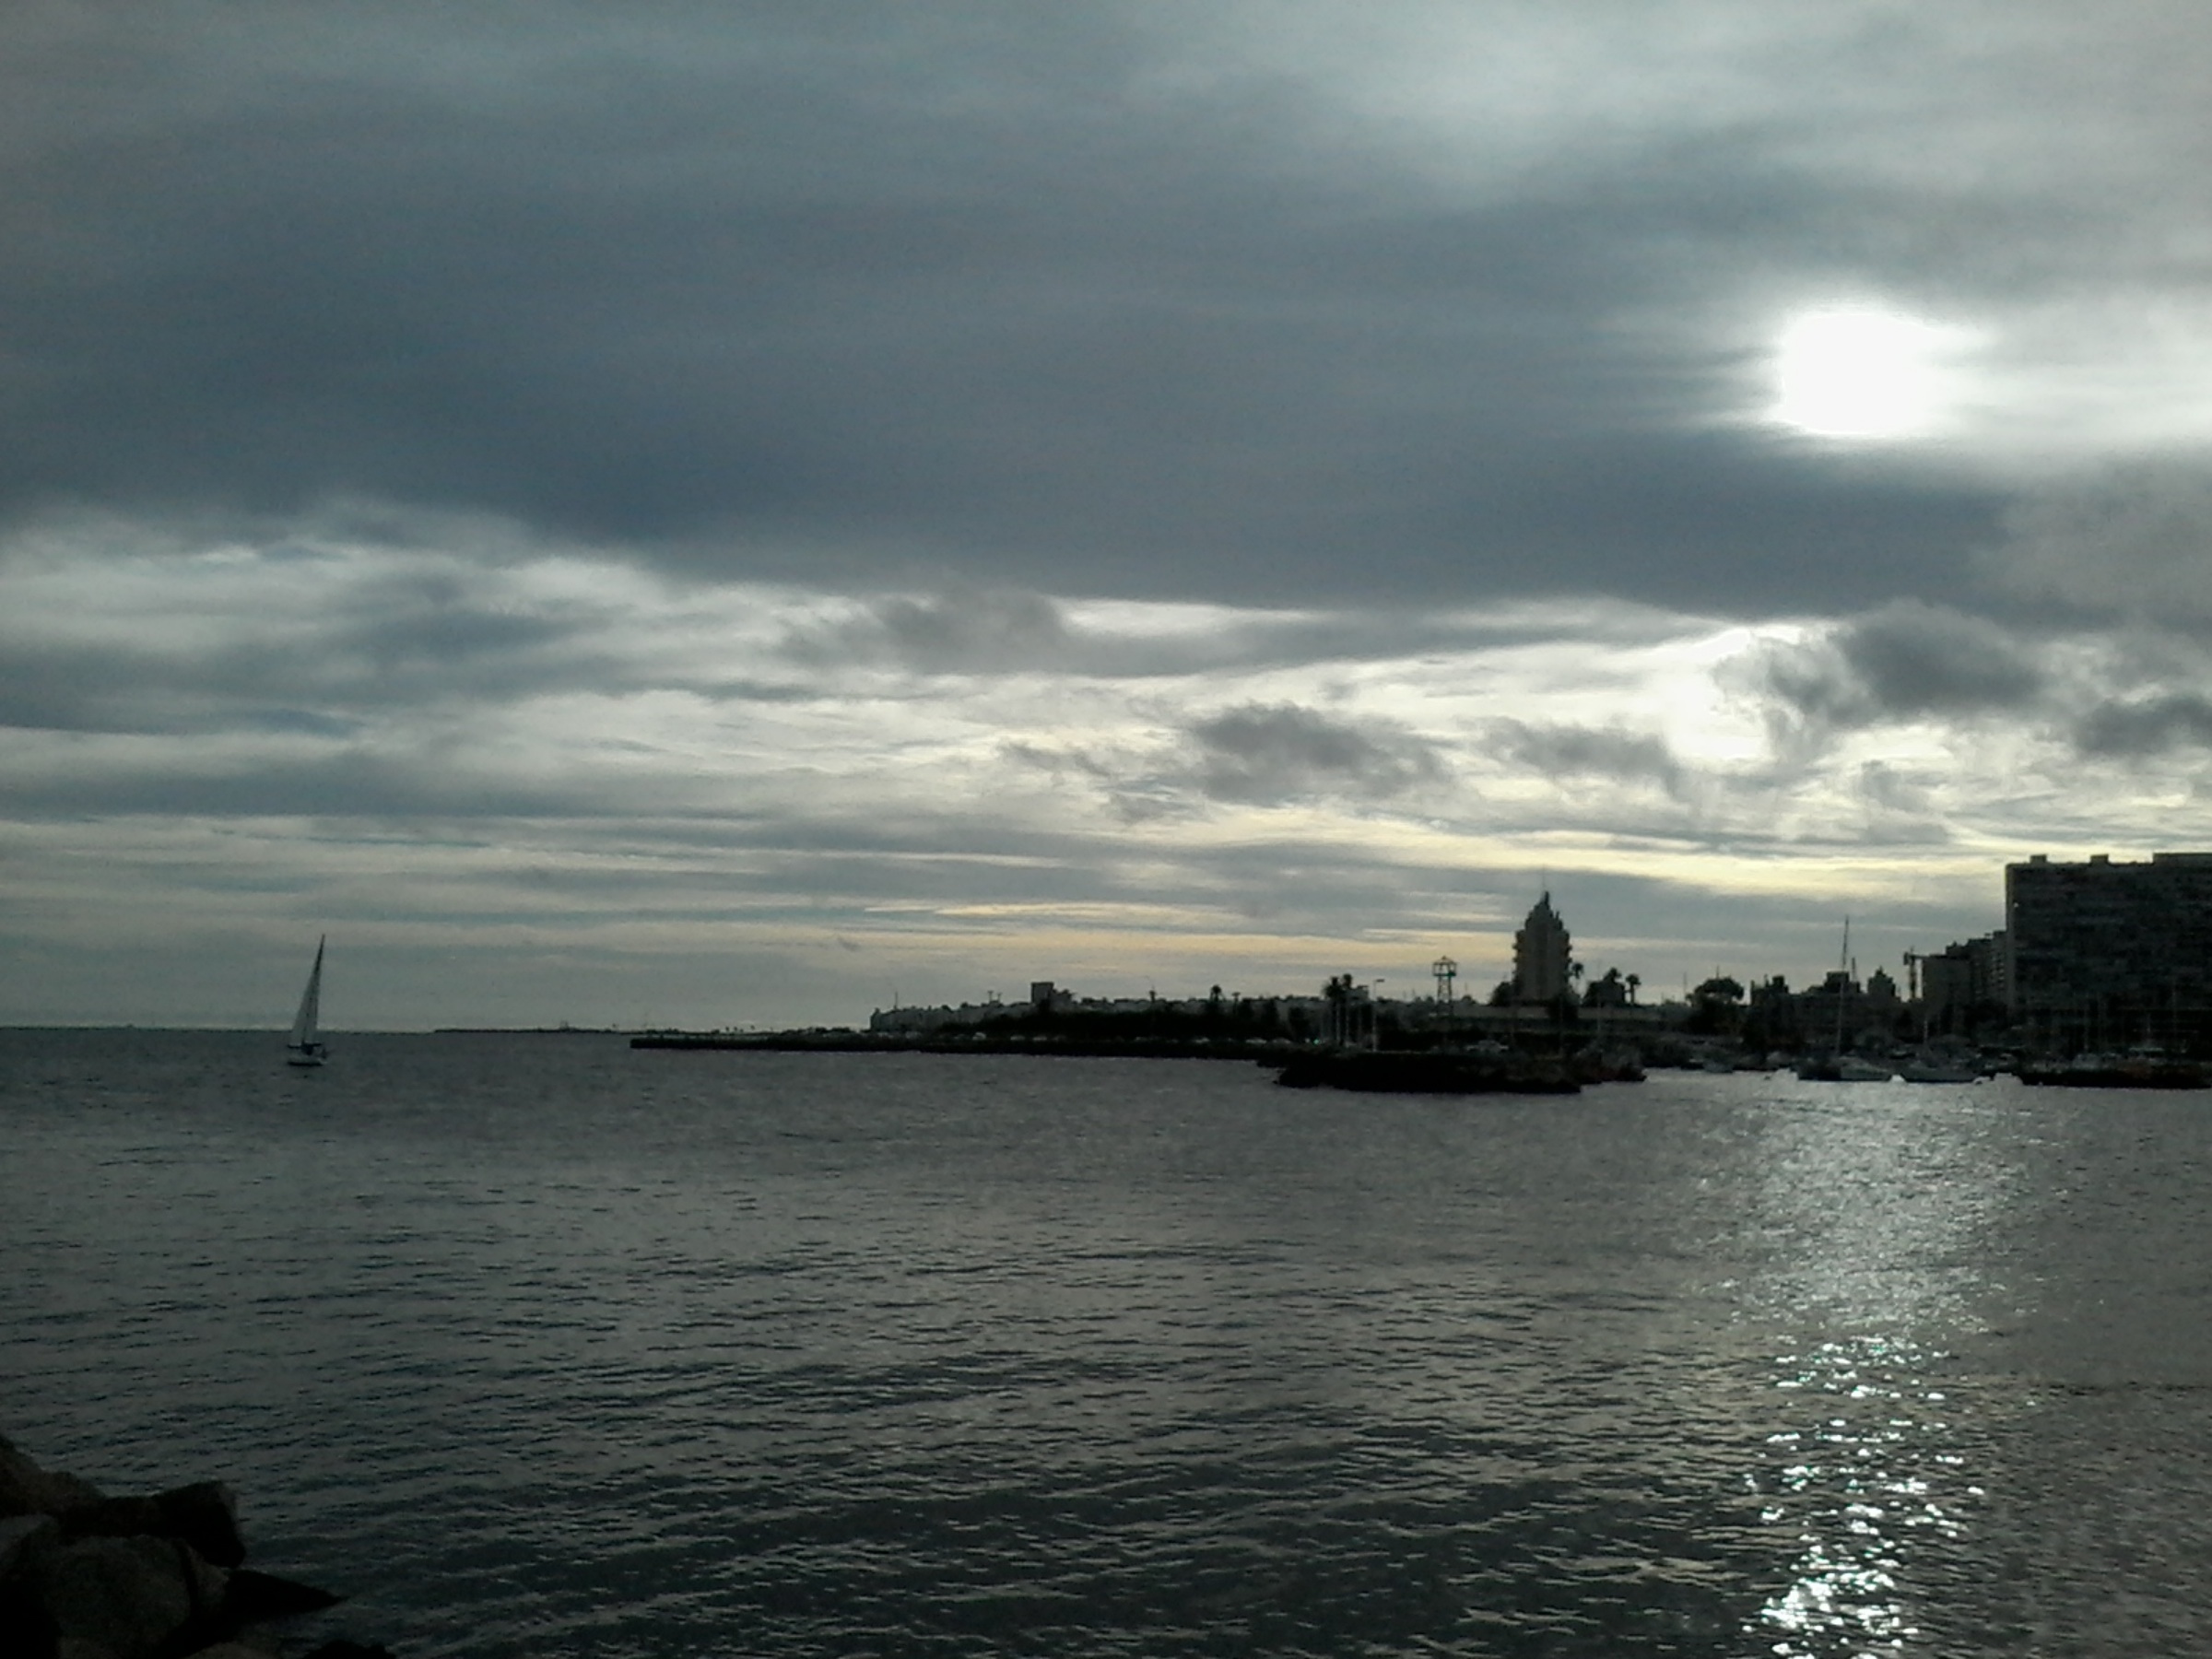
sea, coast, ocean, horizon, cloud, sky, sunset, morning, shore, wave, dawn, dusk, evening, reflection, vehicle, bay, body of water, atmospheric phenomenon